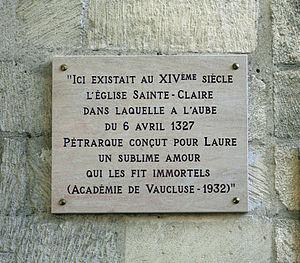
Plaque déposée sur la façade du Couvent Sainte-Claire, Avignon, Vaucluse, France
Le dictionnaire des rues d'Avignon est un dictionnaire des rues de la commune d'Avignon, commune française dans le département de Vaucluse.
Laure de Sade, dite aussi Laure de Noves, fut la muse de Pétrarque et l'aïeule du marquis de Sade.
Francesco Petrarca, en français Pétrarque, est un érudit, poète et humaniste florentin. Avec Dante Alighieri et Boccace, il compte parmi les premiers grands auteurs de la littérature italienne, et en demeure l’un des plus éminents.